Parma Baptistery

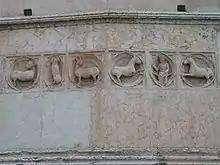
Facade reliefs

The outside of pink Verona marble is octagonal with four tiers of open loggias. Eight turrets crown the top of the building. In May 2022 the tallest underwent a 3D aerial scan to support conservation work.